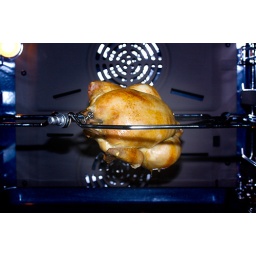
First chicken in my new oven. Ignore the blue colors, an oven is not a good studio.